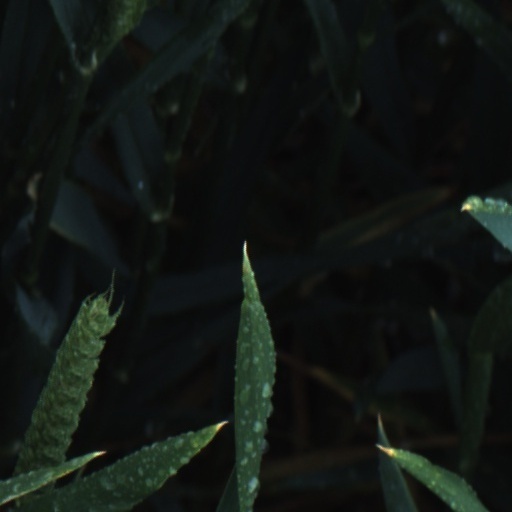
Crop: wheat